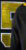
Number: 5